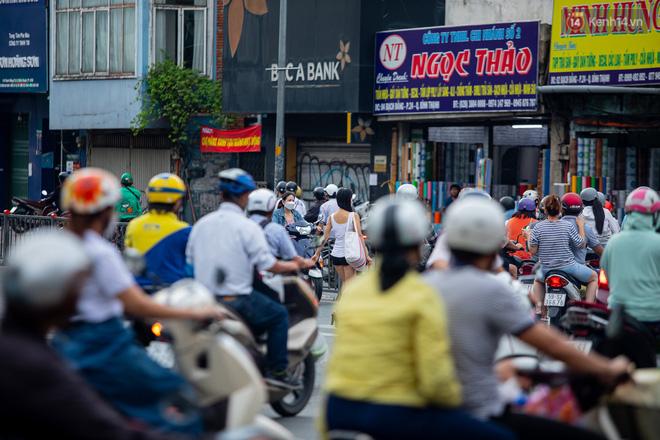
nhiều người tham gia giao thông đang xuất hiện ở trên đường